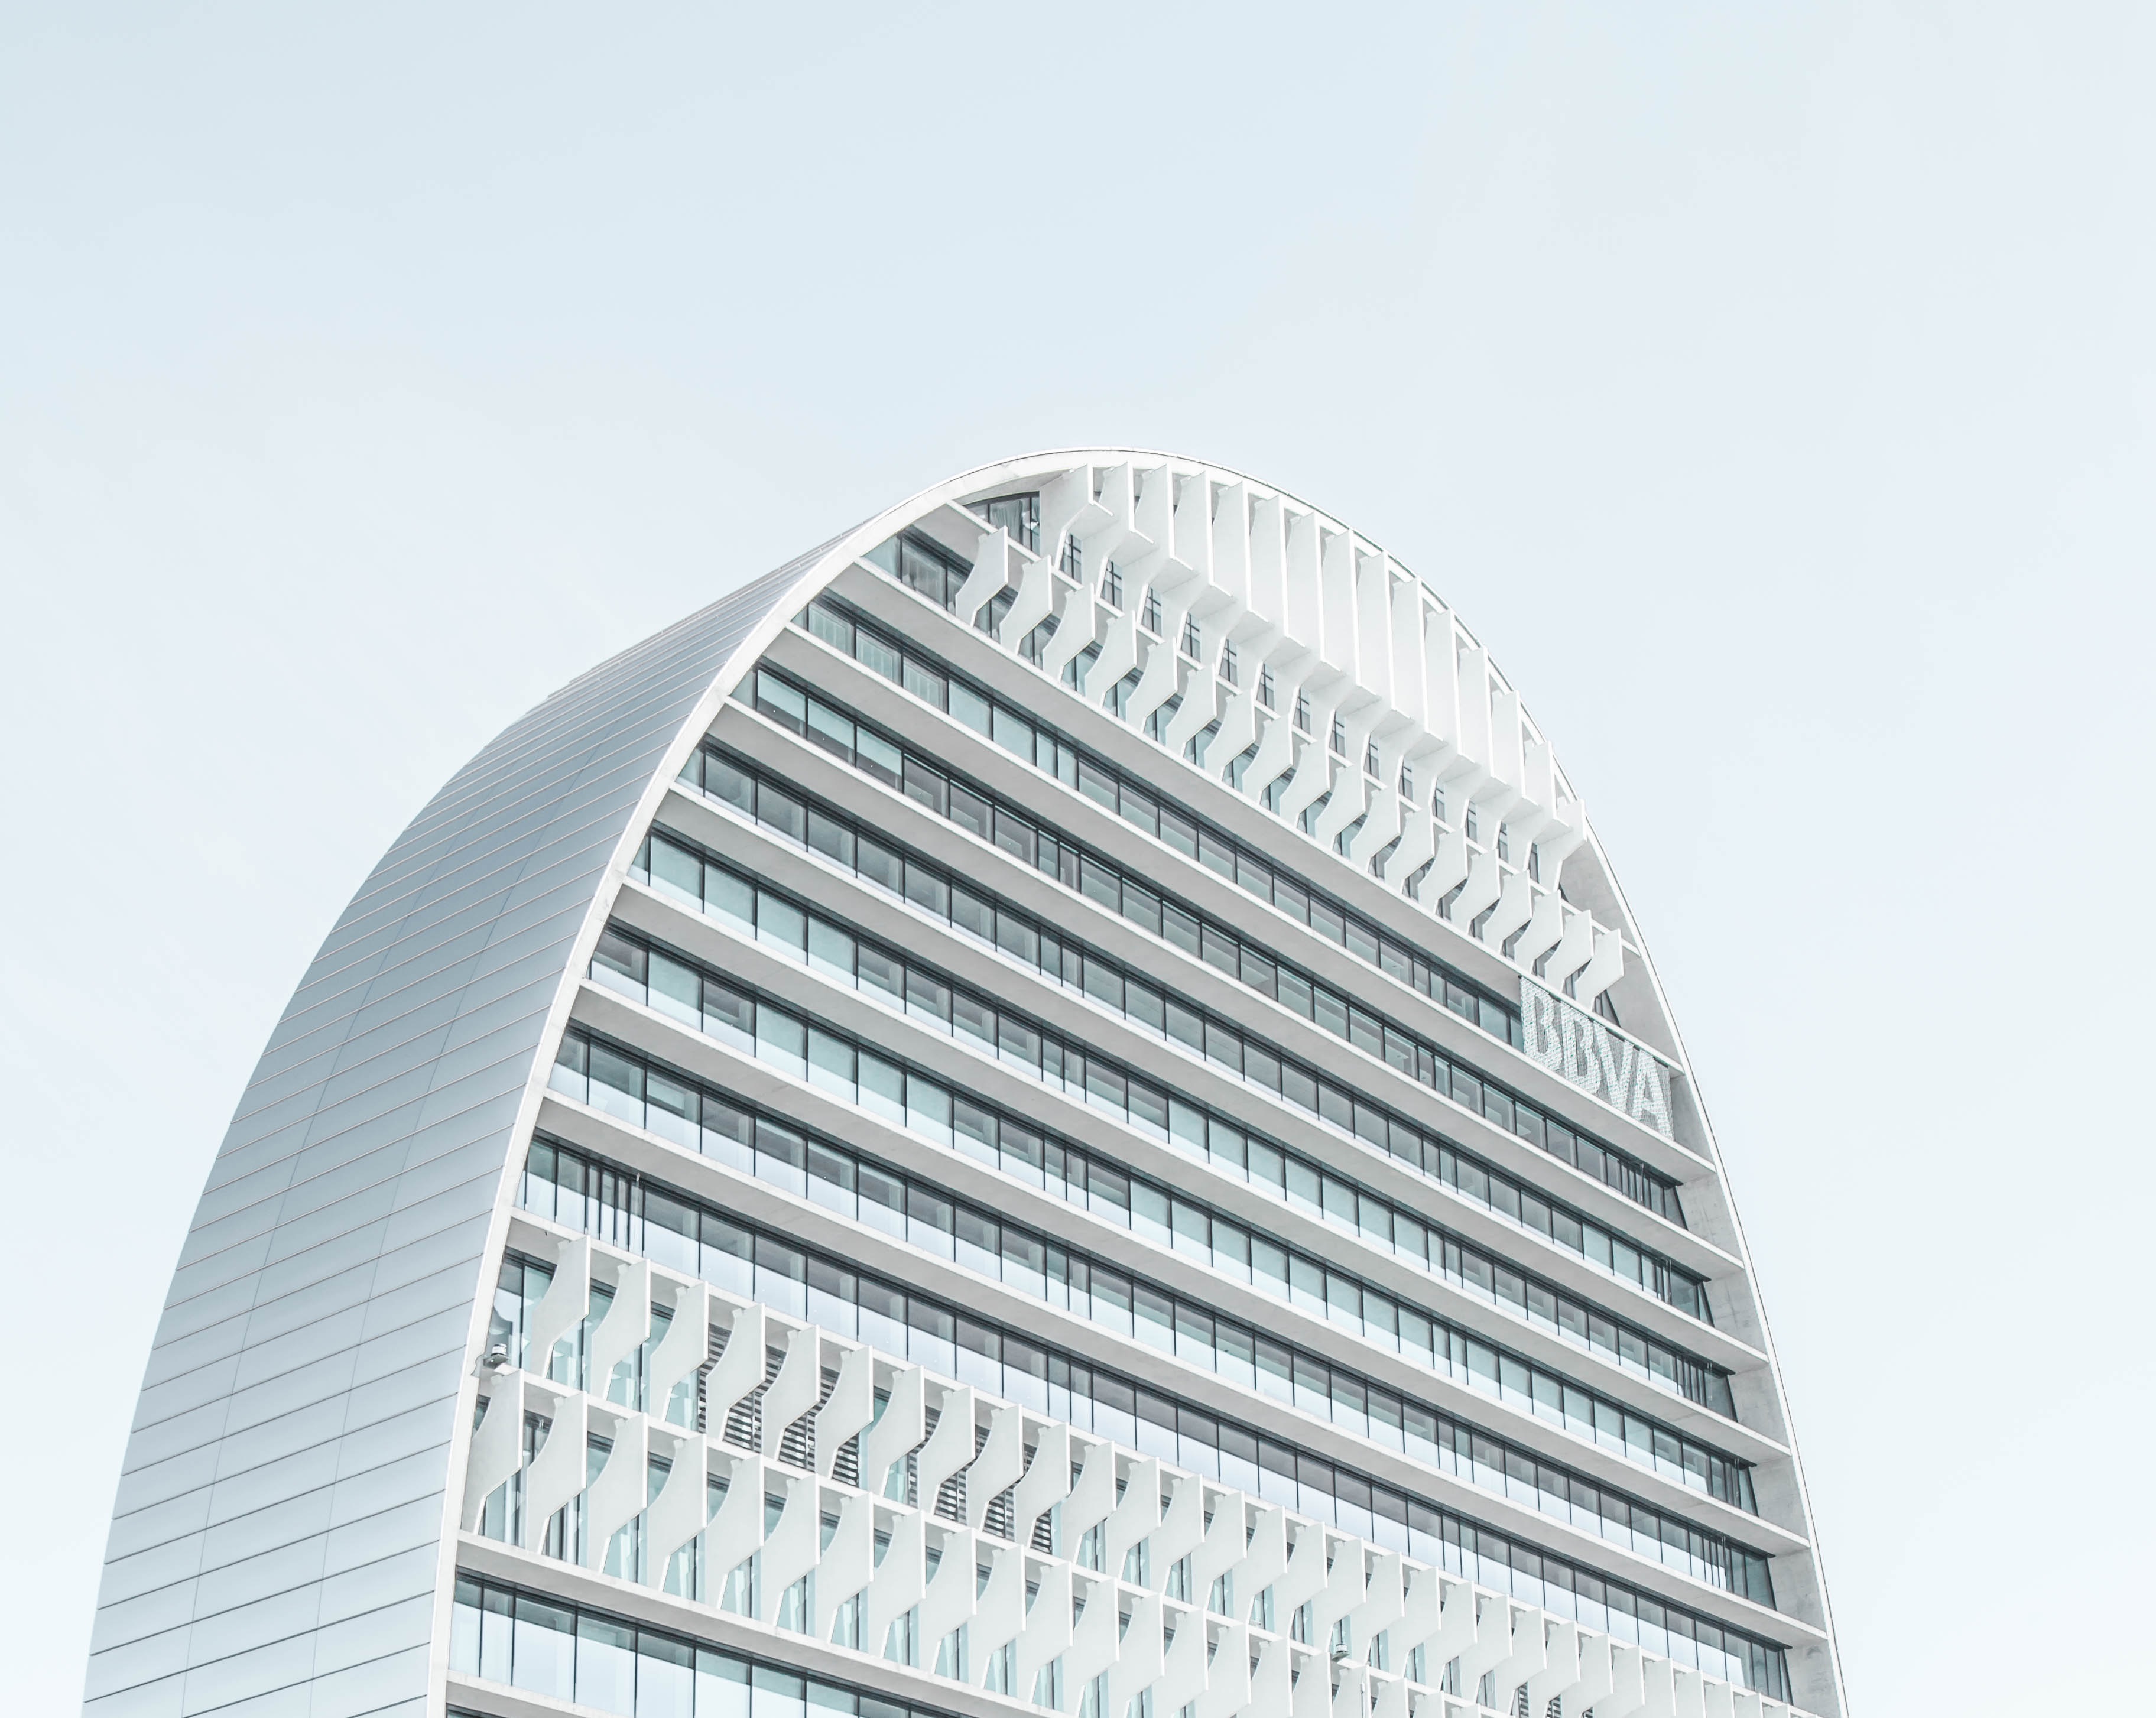
architecture, structure, building, skyscraper, facade, modern, stadium, tower block, arched, symmetry